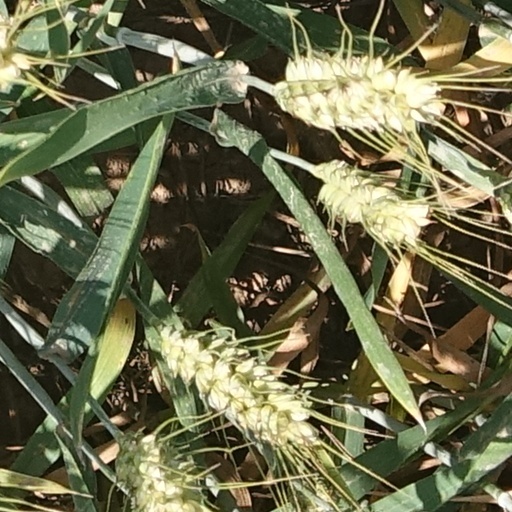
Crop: wheat